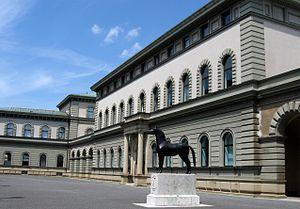
Les Archives d'État de Munich sont les archives nationales bavaroises responsables du district administratif de Haute-Bavière. Le Bayerisches Hauptstaatsarchiv est responsable des documents de l'administration des autorités responsables sur l'ensemble du territoire de la Bavière.